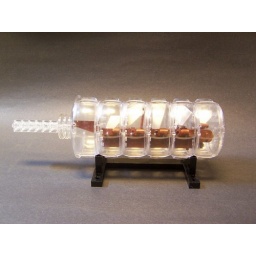
Lego ship in a bottle